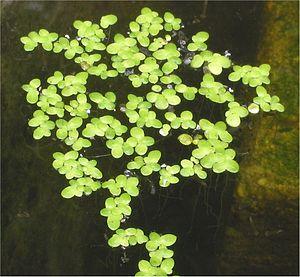
Lemna est un genre de plantes aquatiques flottantes qui appartient à la famille des Lemnaceae selon la classification classique ou à celle des Araceae selon la classification phylogénétique.
Lemna minor, la petite lentille d’eau, est une espèce de lentille d’eau, végétal de la famille des Araceae et de la sous-famille des Lemnoideae. C'est l'une des espèces les plus courantes et cosmopolites de lentille d'eau, qui se reproduit très rapidement quand l'ensoleillement et la température lui conviennent. Dans certains contextes, elle présente un fort potentiel pour l'épuration de l'eau et comme engrais organique, mais elle peut aussi bioconcentrer certains polluants non biodégradables et les transférer dans d'autres compartiments de l'environnement.
L'ordre des Arales regroupe des plantes herbacées monocotylédones.